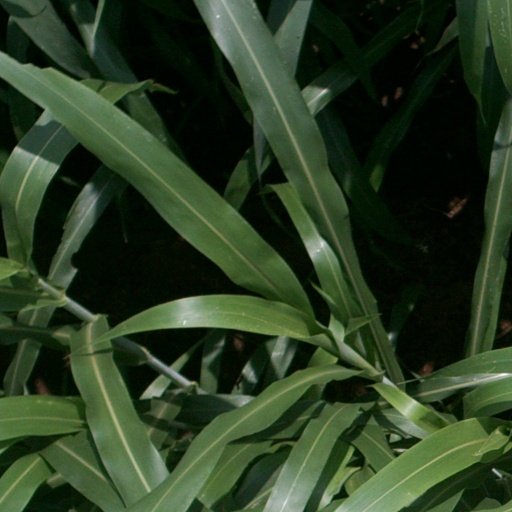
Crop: sorghum